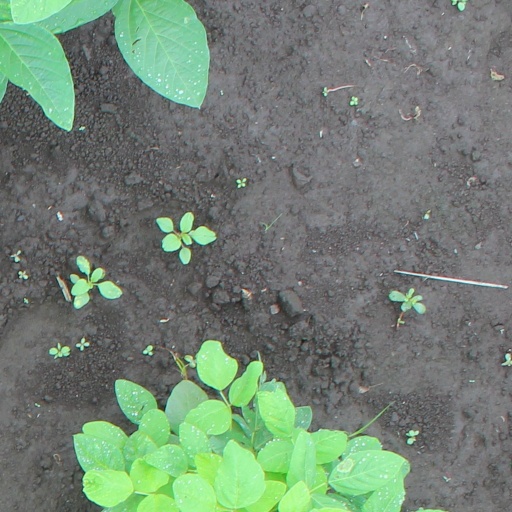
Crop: soybean